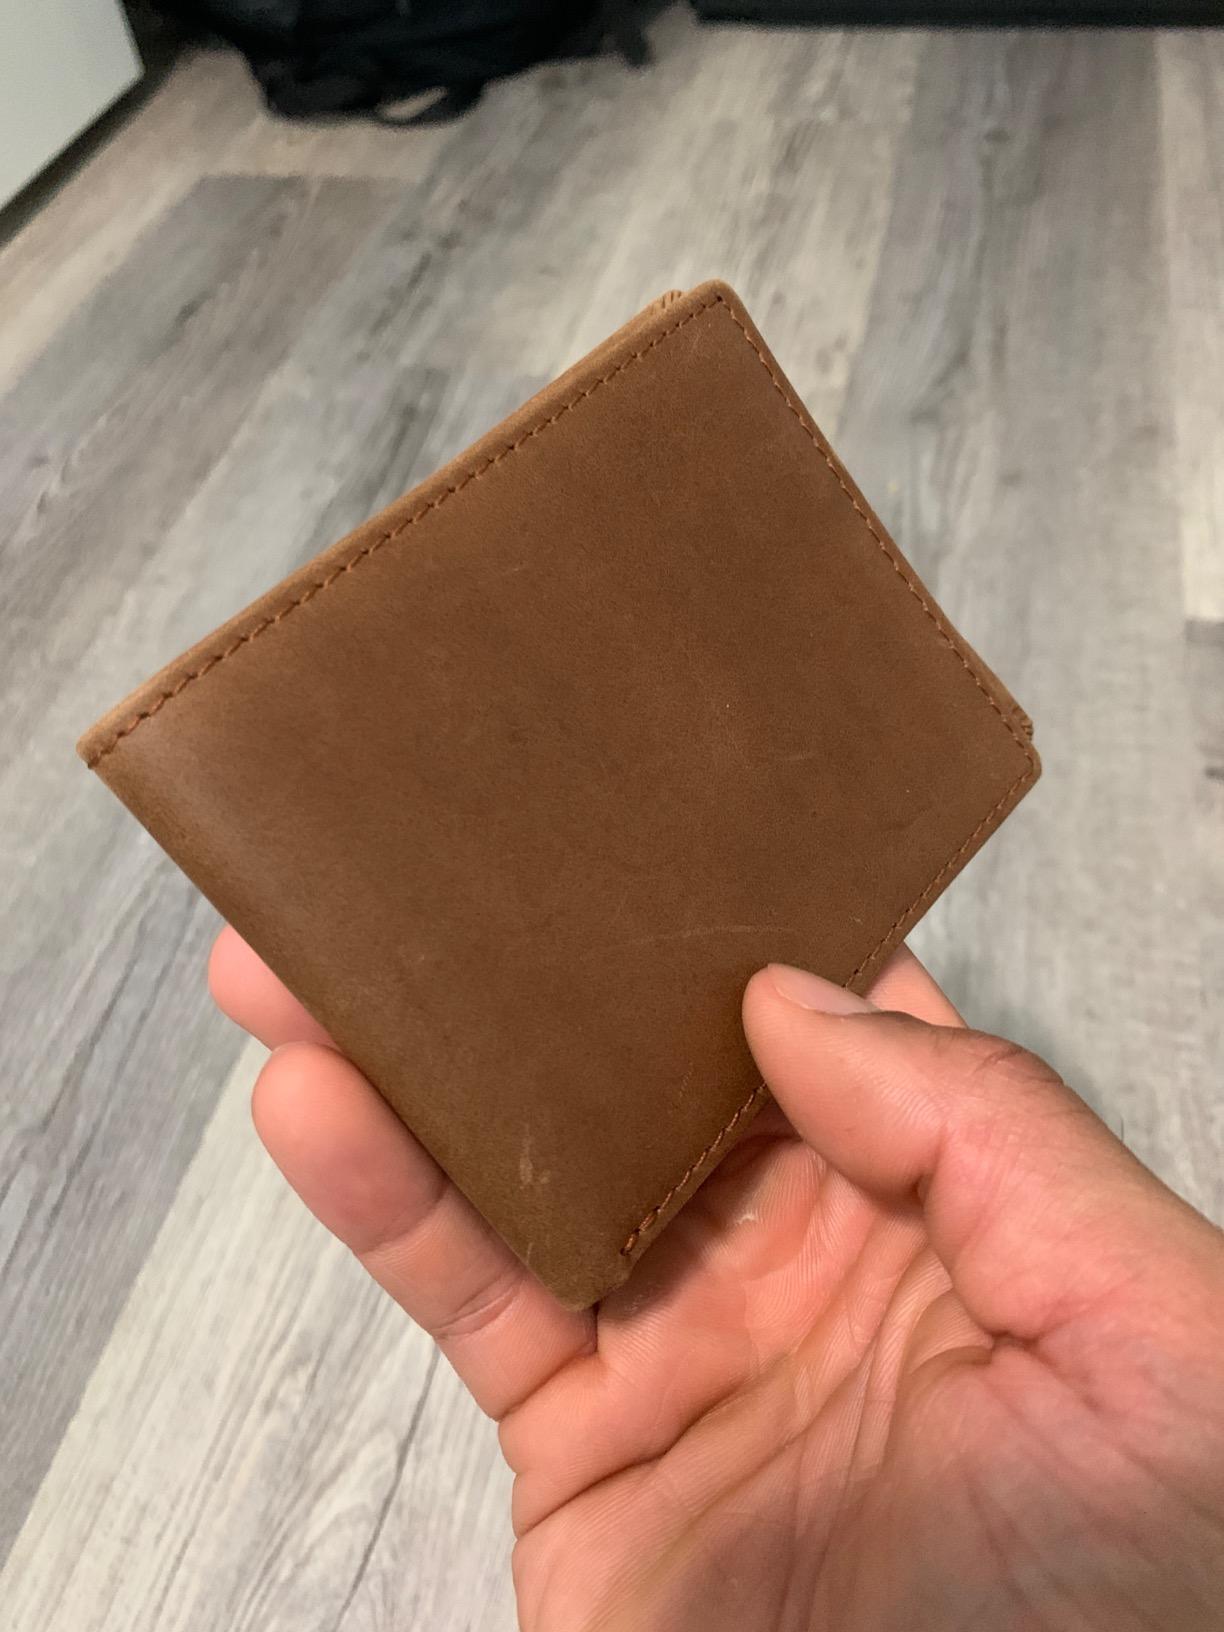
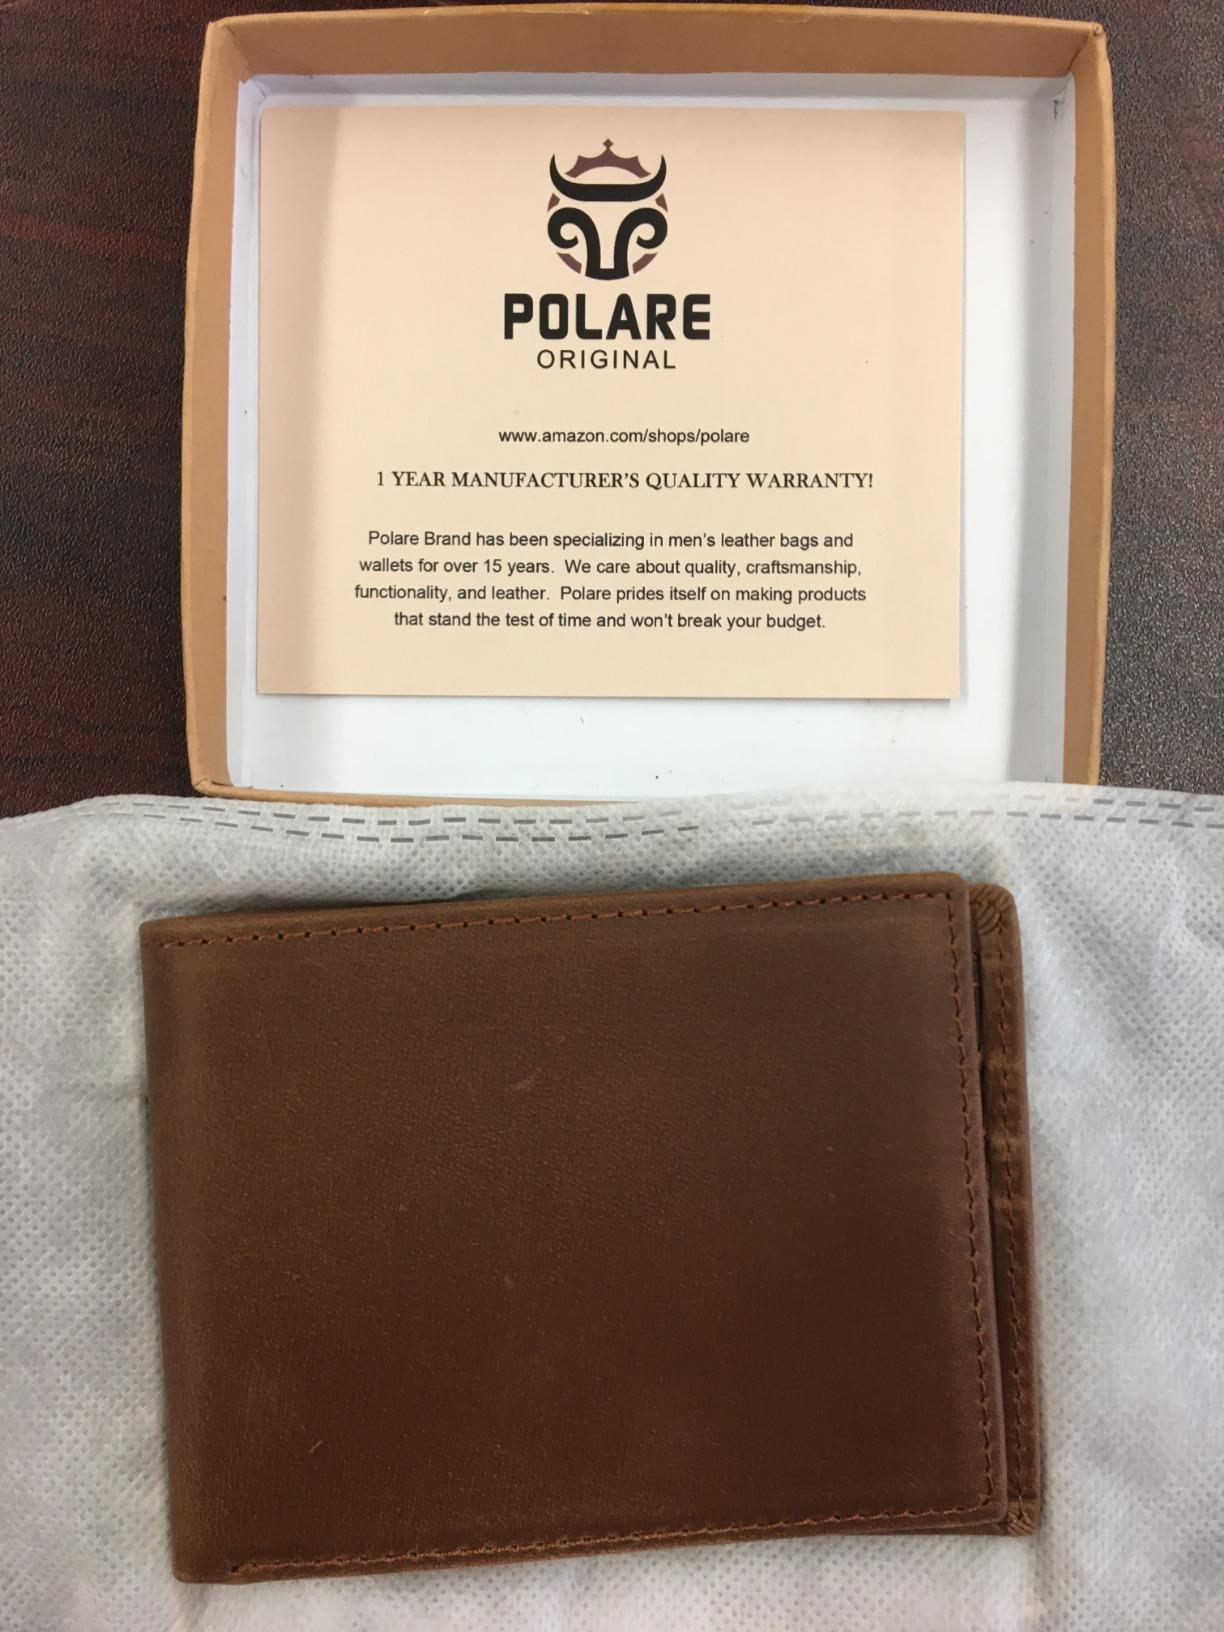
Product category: accessories_wallet
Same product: yes